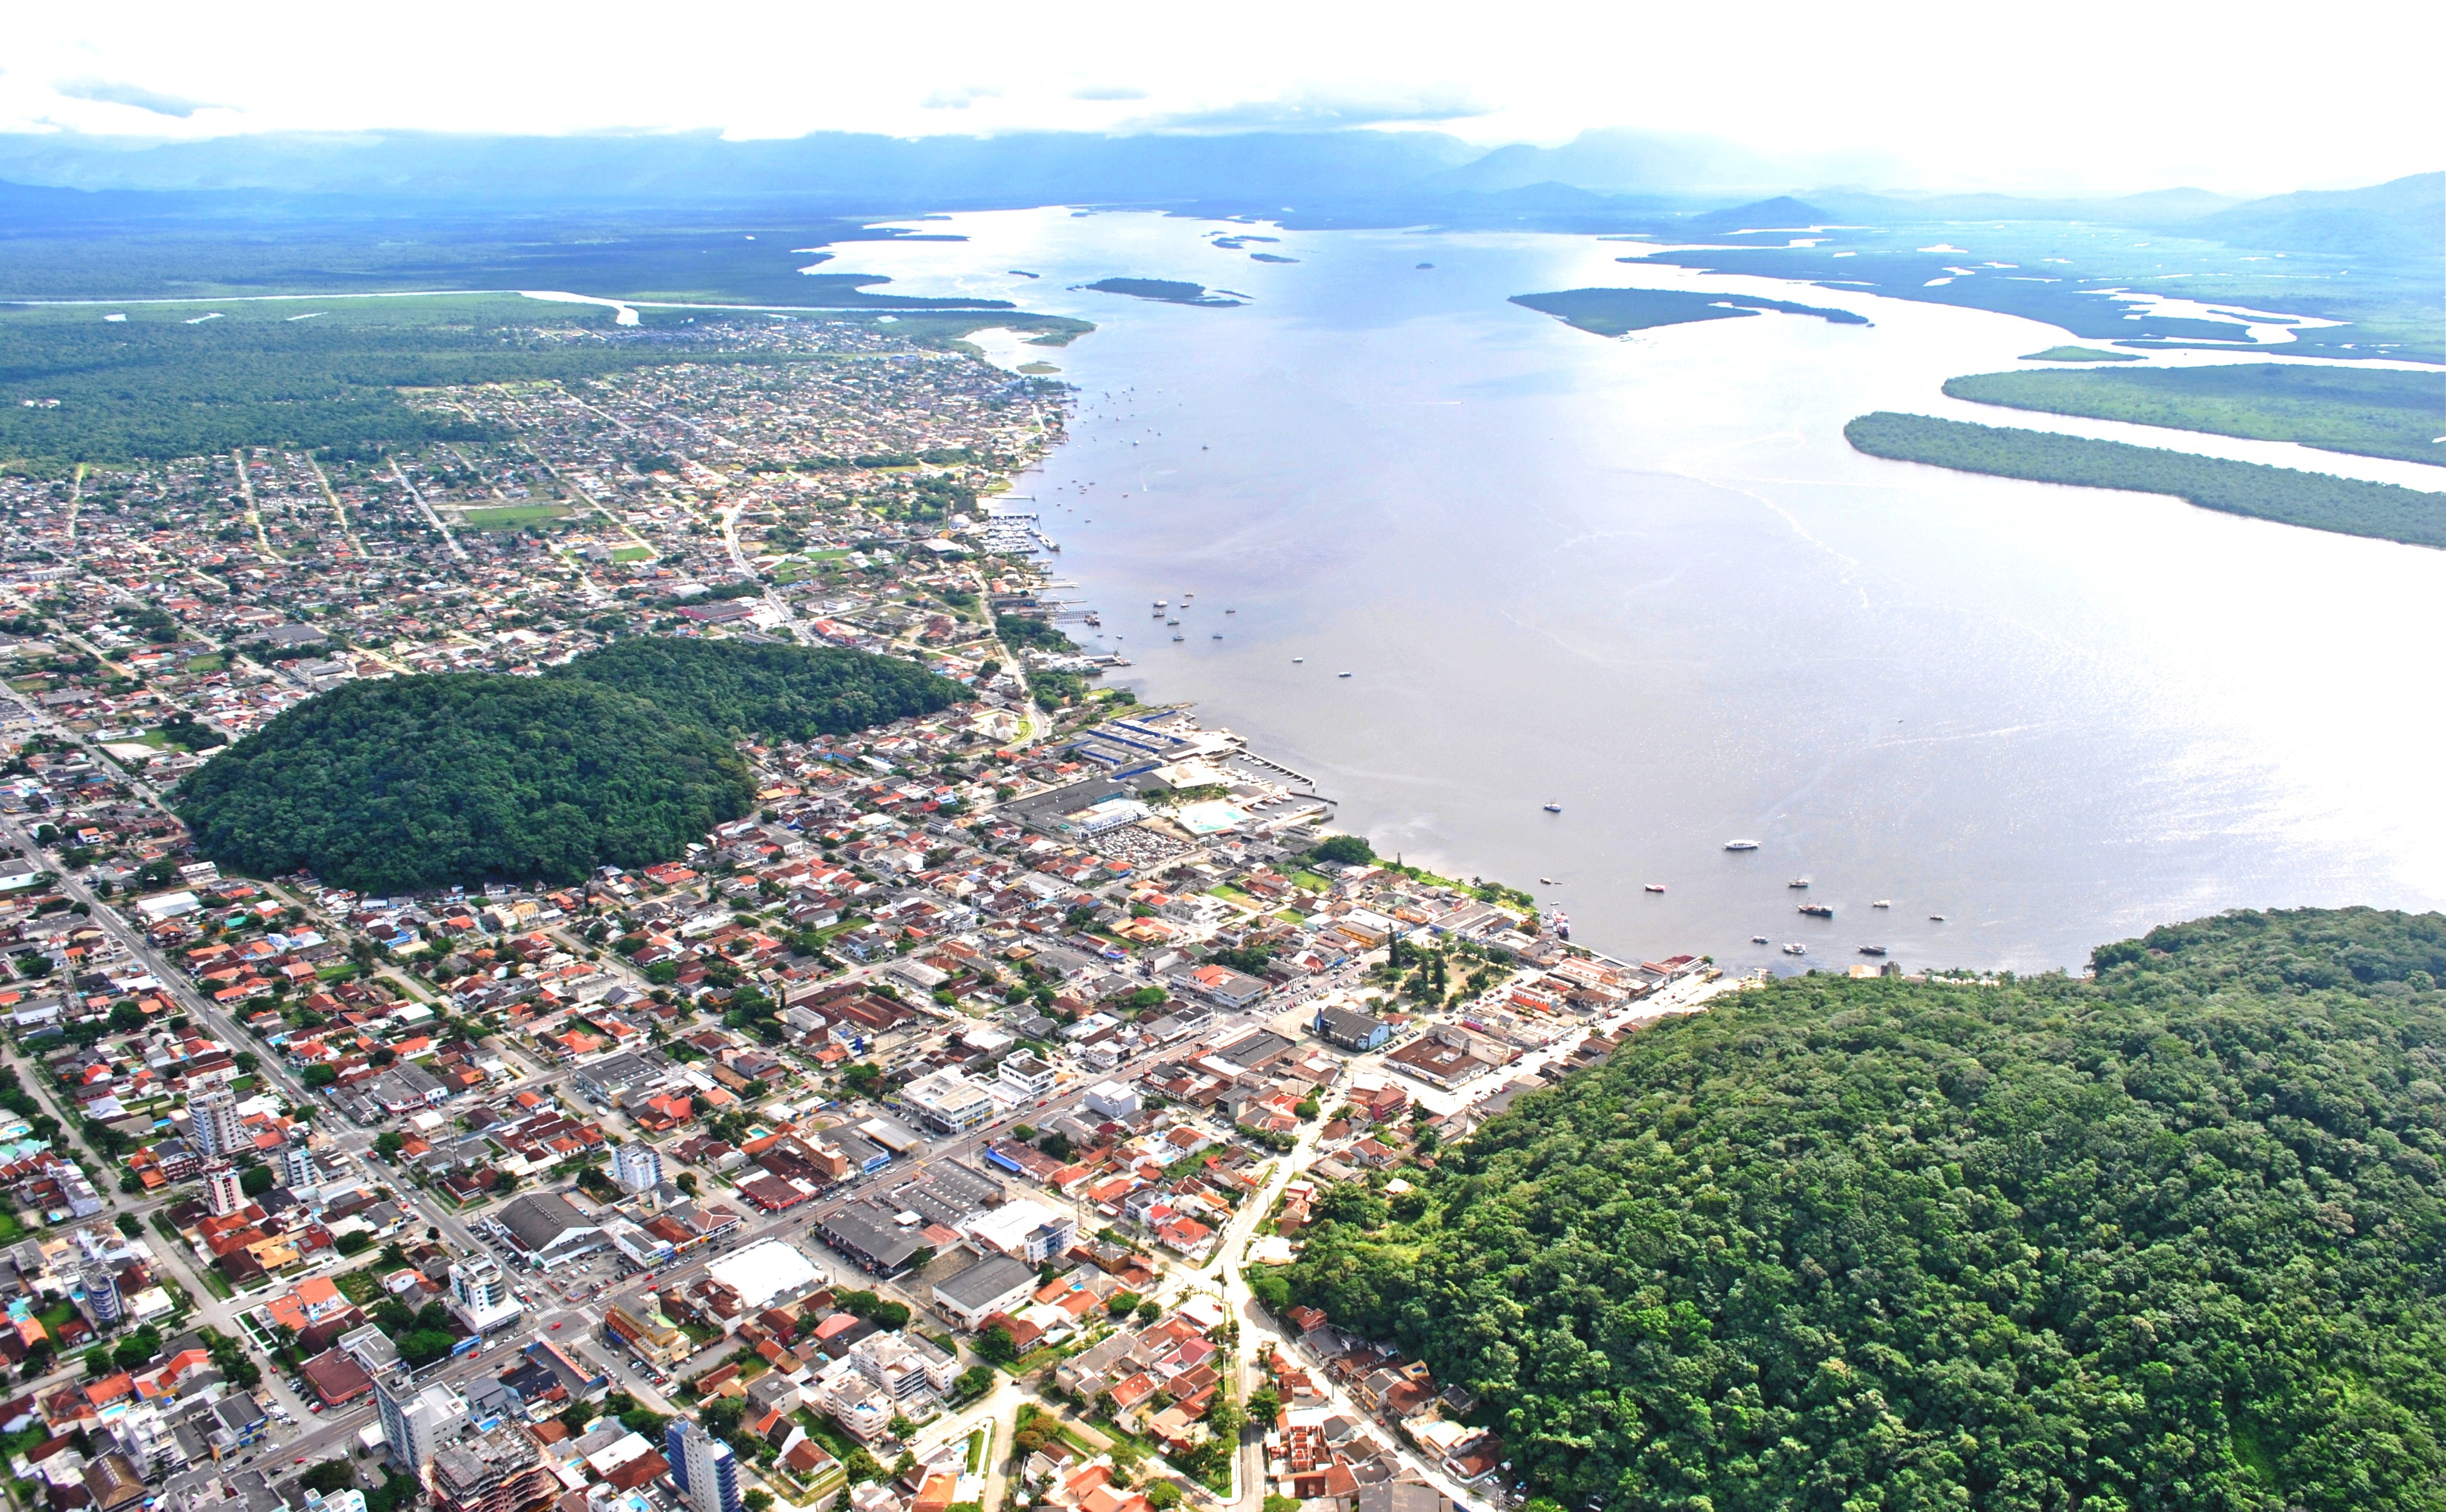
sea, coast, photography, lake, city, panorama, bay, vista, ecosystem, cape, bird's eye view, aerial photography, guaratuba, view ait, residential area, geological phenomenon